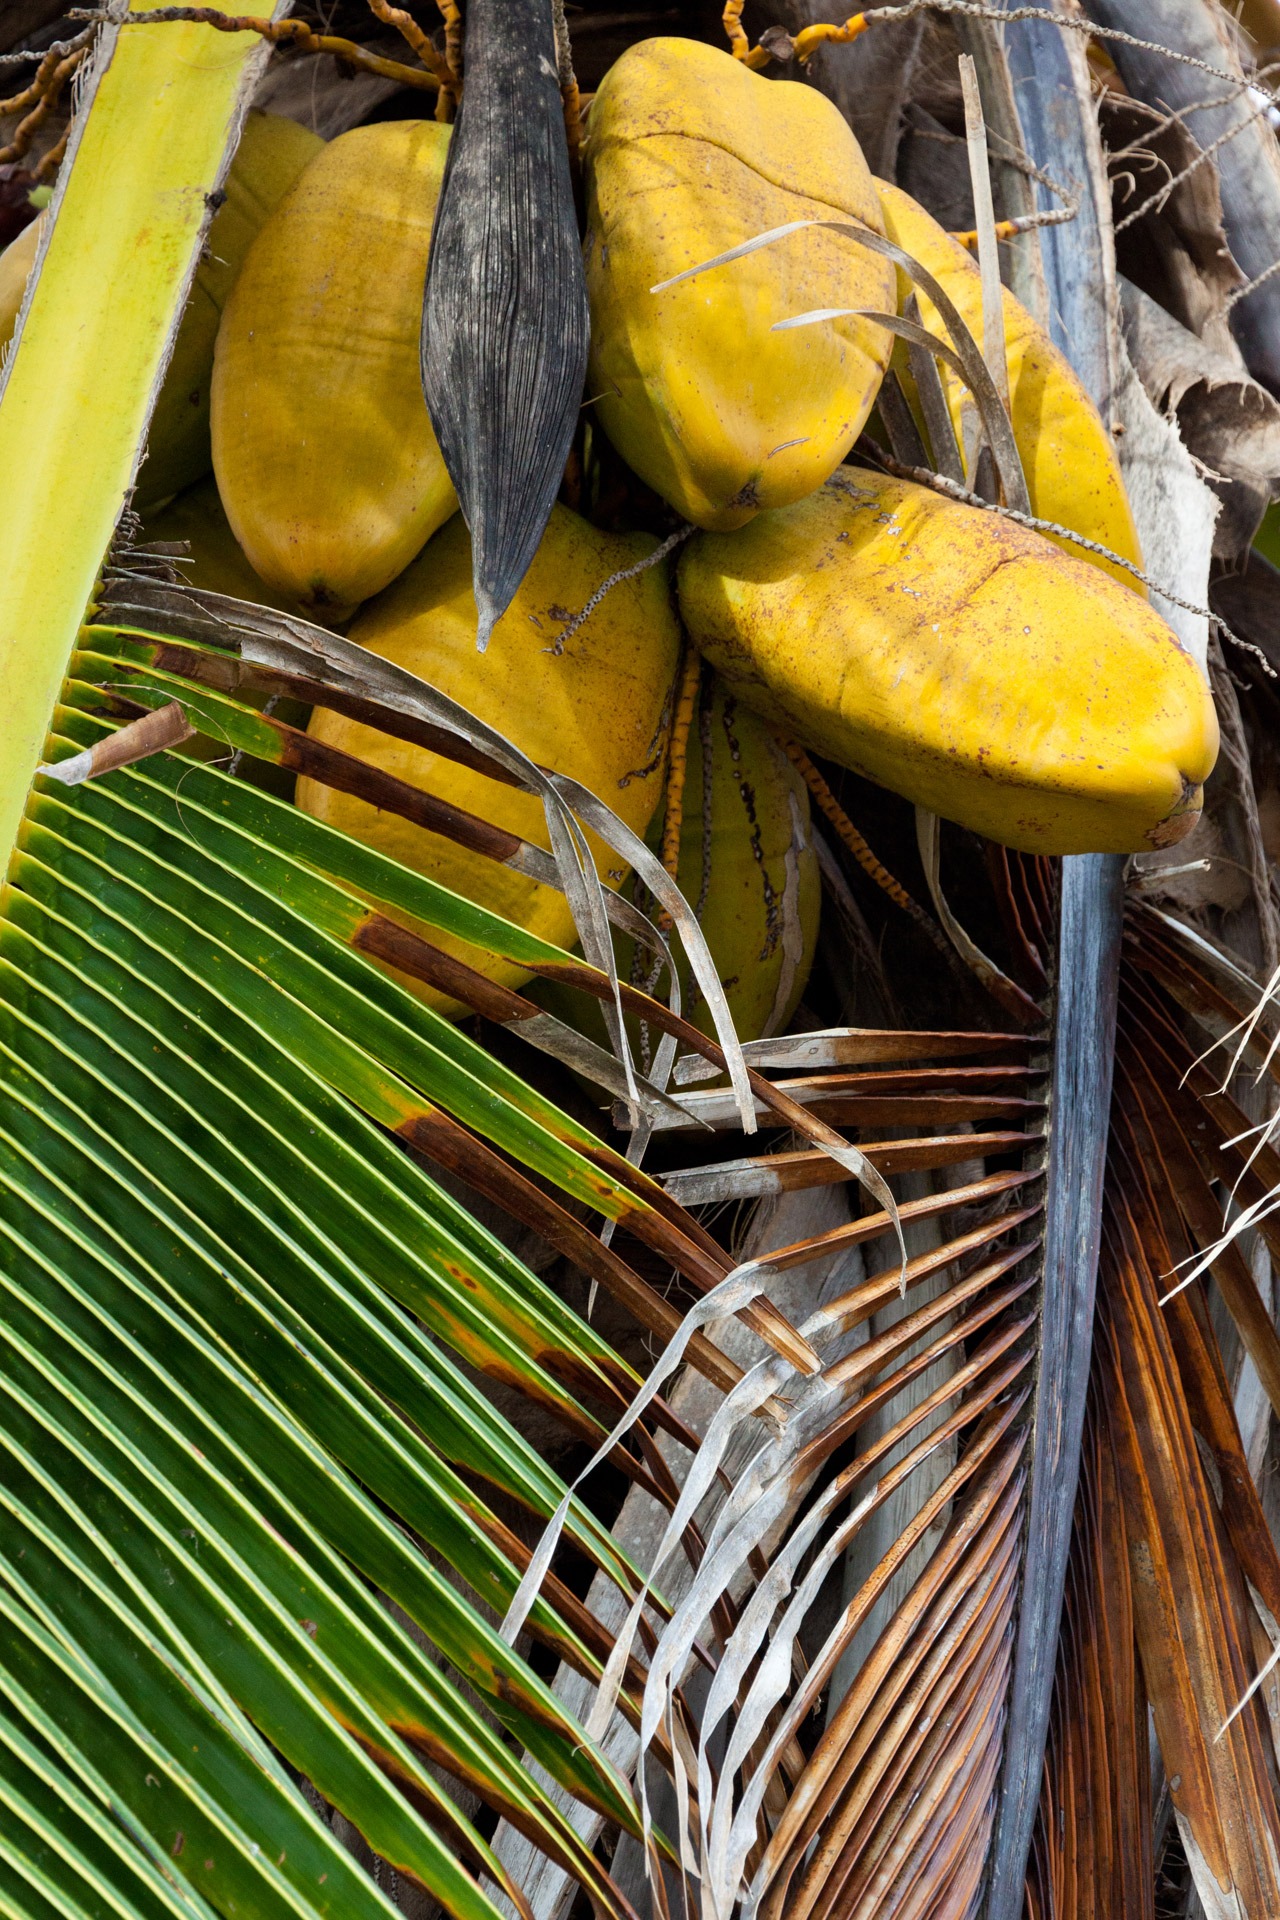
nature, plant, bunch, fruit, palm tree, leaf, flower, vacation, dish, food, green, paradise, produce, tropical, grow, fresh, hanging, coconut, leaves, growing, coconuts, grass family, arecales